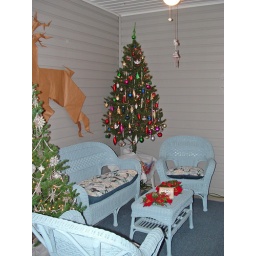
The tree on the left was rescued from boxes of trash thrown off the road near the bank of one of my creeks.